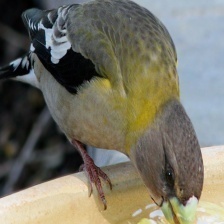
Species: EVENING GROSBEAK
Scientific name: COCCOTHRAUSTES VESPERTINUS